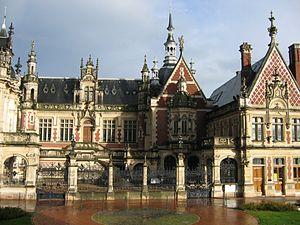
Palais de la Bénédictine, Fécamp, Seine-Maritime/ Photographie personnelle prise par l'utilisateur Urban, décembre 2004/ GFDL Urban
Le palais Bénédictine est un édifice mêlant les styles néogothique et néo-renaissance, construit à la fin du XIXᵉ siècle à Fécamp pour Alexandre-Prosper Le Grand, négociant en spiritueux et qui a fait fortune en inventant et commercialisant la liqueur Bénédictine.
Le Monument préféré des Français est une émission de télévision française produite par Morgane Productions, présentée par Stéphane Bern et diffusée sur France 2. Les internautes doivent désigner par un vote en ligne leur monument préféré. Les monuments sont tous des édifices appartenant au patrimoine culturel bâti. Les époques concernées sont très variées, allant de la Préhistoire à l'architecture contemporaine.
La Bénédictine est une boisson alcoolisée digestive, fabriquée à Fécamp en Normandie.